War of 1812

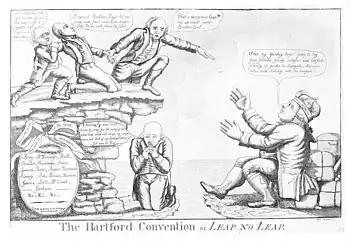
A political caricature of delegates from the Hartford Convention deciding whether to leap into the hands of the British, December 1814. The convention led to widespread fears that the New England states might attempt to secede from the United States.

In 1812, Britain's Royal Navy was the world's largest and most powerful navy, with over 600 vessels in commission, following the defeat of the French Navy at the Battle of Trafalgar in 1805. Most of these ships were employed blockading the French navy and protecting British trade against French privateers, but the Royal Navy still had 85 vessels in American waters, counting all North American and Caribbean waters. However, the Royal Navy's North American squadron was the most immediately available force, based in Halifax and Bermuda (two of the colonies that made up British North America), and numbered one small ship of the line and seven frigates as well as nine smaller sloops and brigs and five schooners. By contrast, the entire United States Navy was composed of 8 frigates, 14 smaller sloops and brigs, with no ships of the line. The United States had embarked on a major shipbuilding program before the war at Sackett's Harbor to provide ships for use on the Great Lakes and continued to produce new ships.